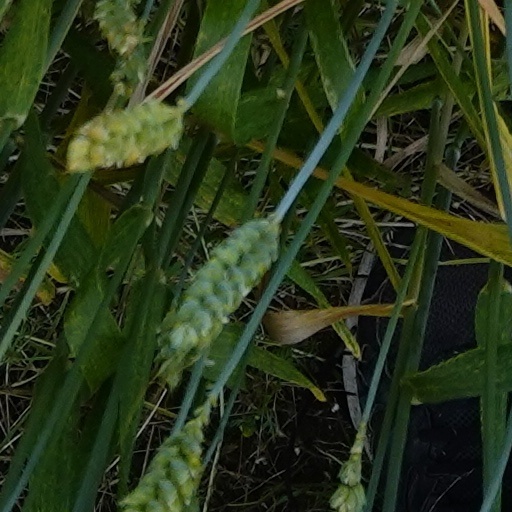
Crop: wheat